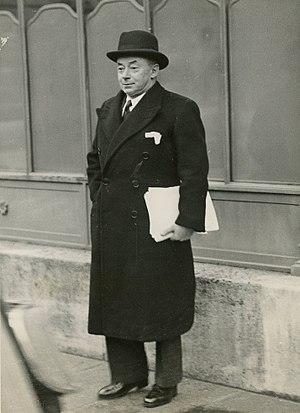
Paul Reynaud, ministre des Finances, quittant l'Élysée (1938).
Charles de Gaulle [ ʃaʁl də ɡol], communément appelé le général de Gaulle ou parfois simplement le Général, né le 22 novembre 1890 à Lille et mort le 9 novembre 1970 à Colombey-les-Deux-Églises, est un militaire, résistant, homme d'État et écrivain français.